Invasion of Poland

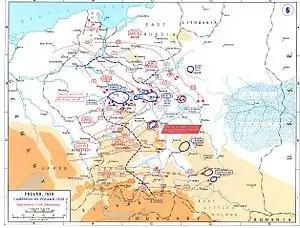
Map showing the advance made by the Germans and the disposition of German and Polish troops on 14 September 1939.

As the prospect of conflict increased, the British government pressed Marshal Edward Śmigły-Rydz to evacuate the most modern elements of the Polish Navy from the Baltic Sea. In the event of war, the Polish military leaders realized that the ships that remained in the Baltic were likely to be quickly sunk by the Germans. Furthermore, since the Danish straits were well within operating range of the German "Kriegsmarine" and "Luftwaffe", there was little chance of an evacuation plan succeeding if it were implemented after hostilities began. Four days after the signing of the Polish-British Common Defence Pact, three destroyers of the Polish Navy executed the Peking Plan and so evacuated to Great Britain.